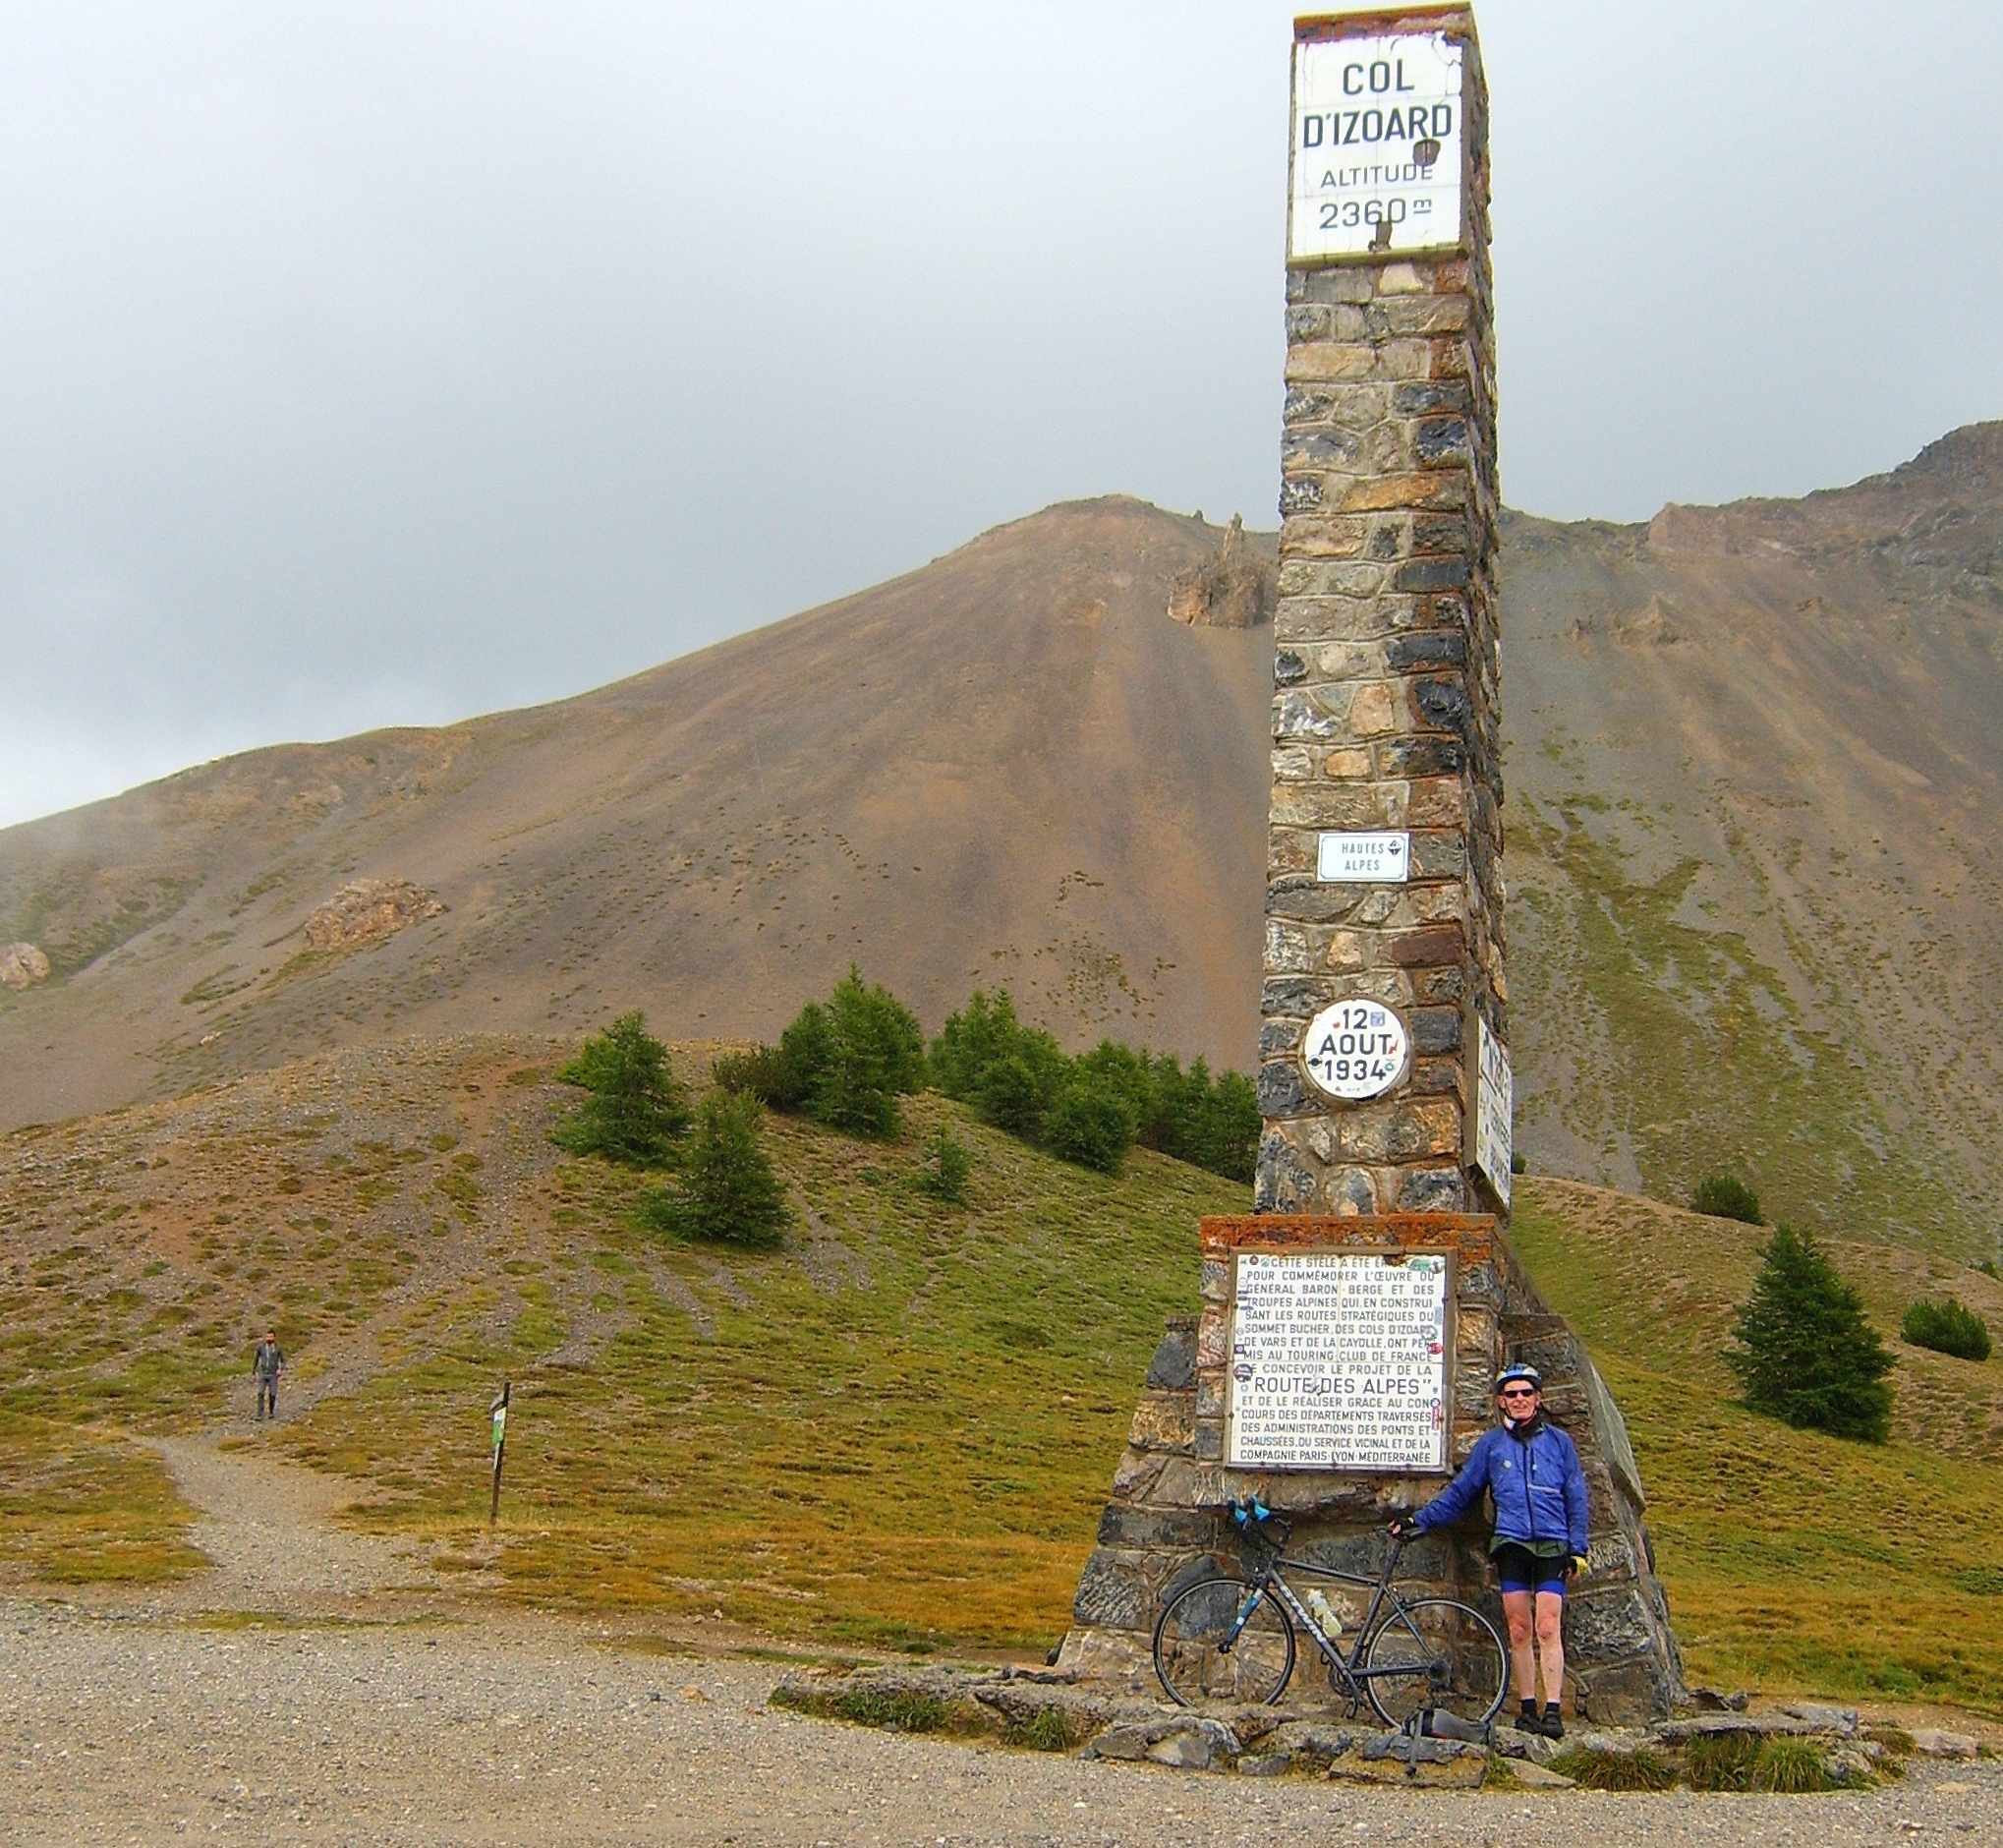
france, mountainous landforms, mountain, hill, highland, fell, ridge, rock